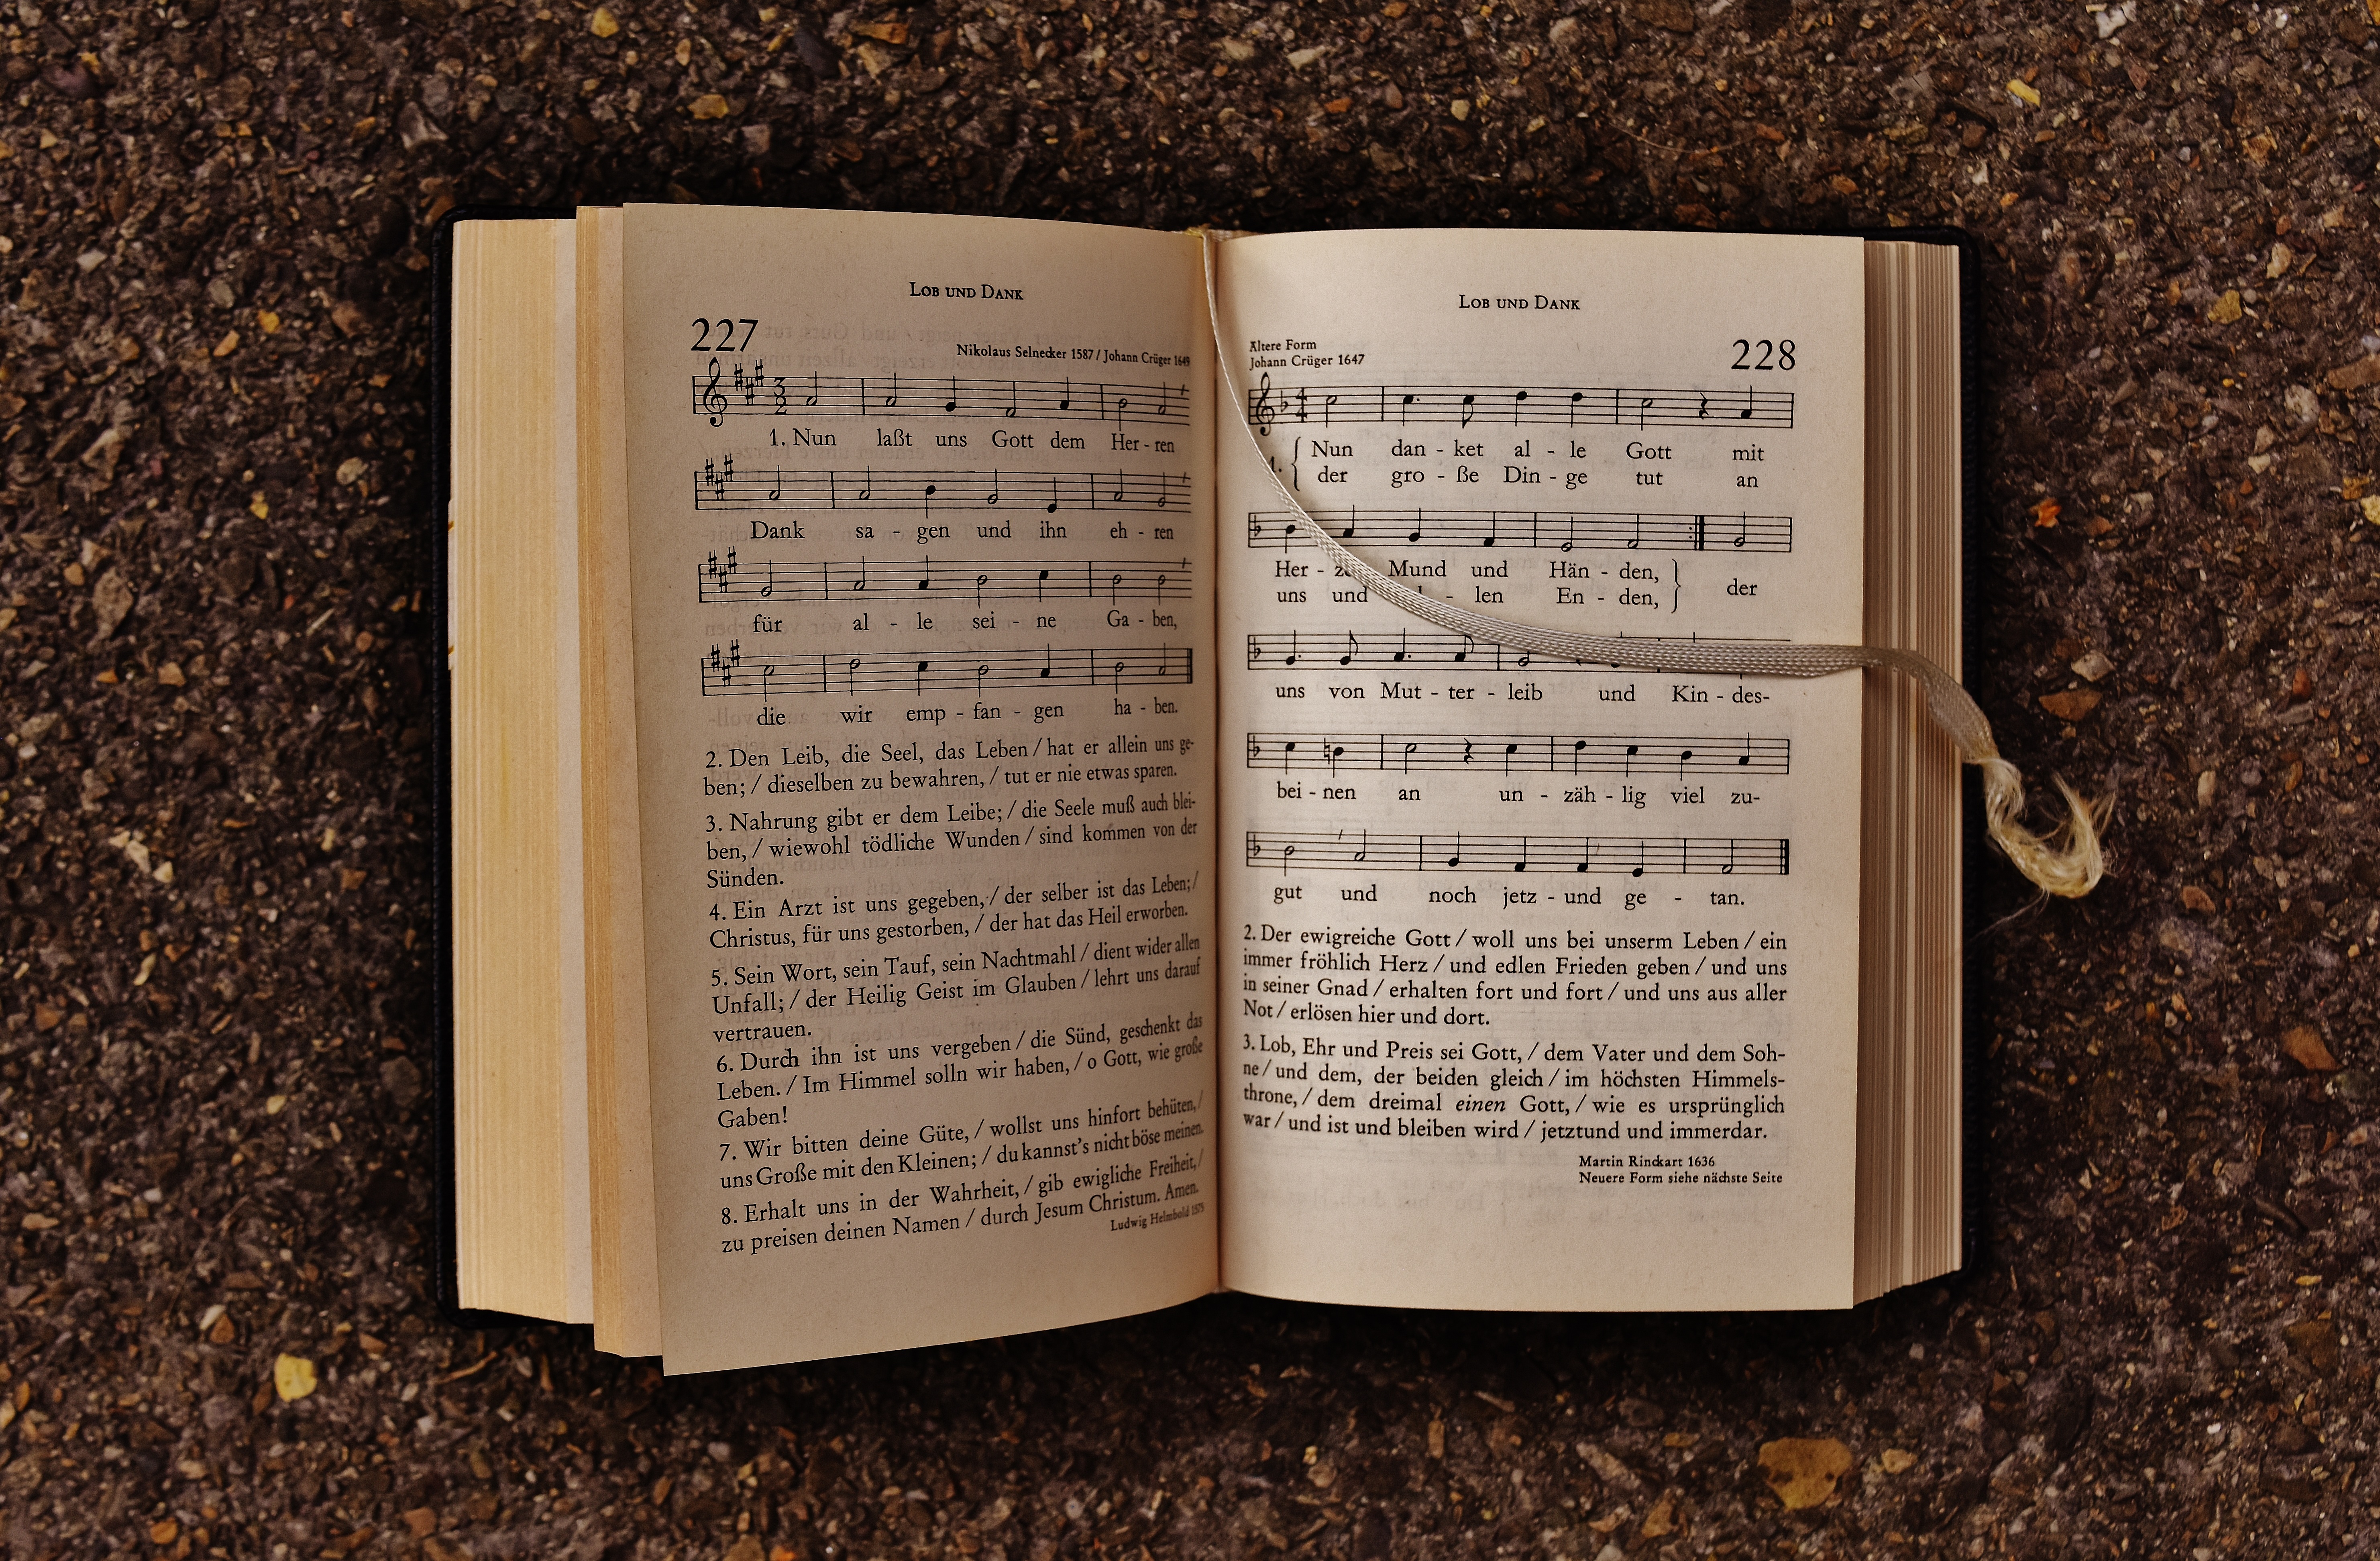
writing, book, read, open, old, church, paper, page, brand, hymnal, font, literature, design, text, document, bound, cover, pressure, browse, pitched, book pages, scrolled, scroll to